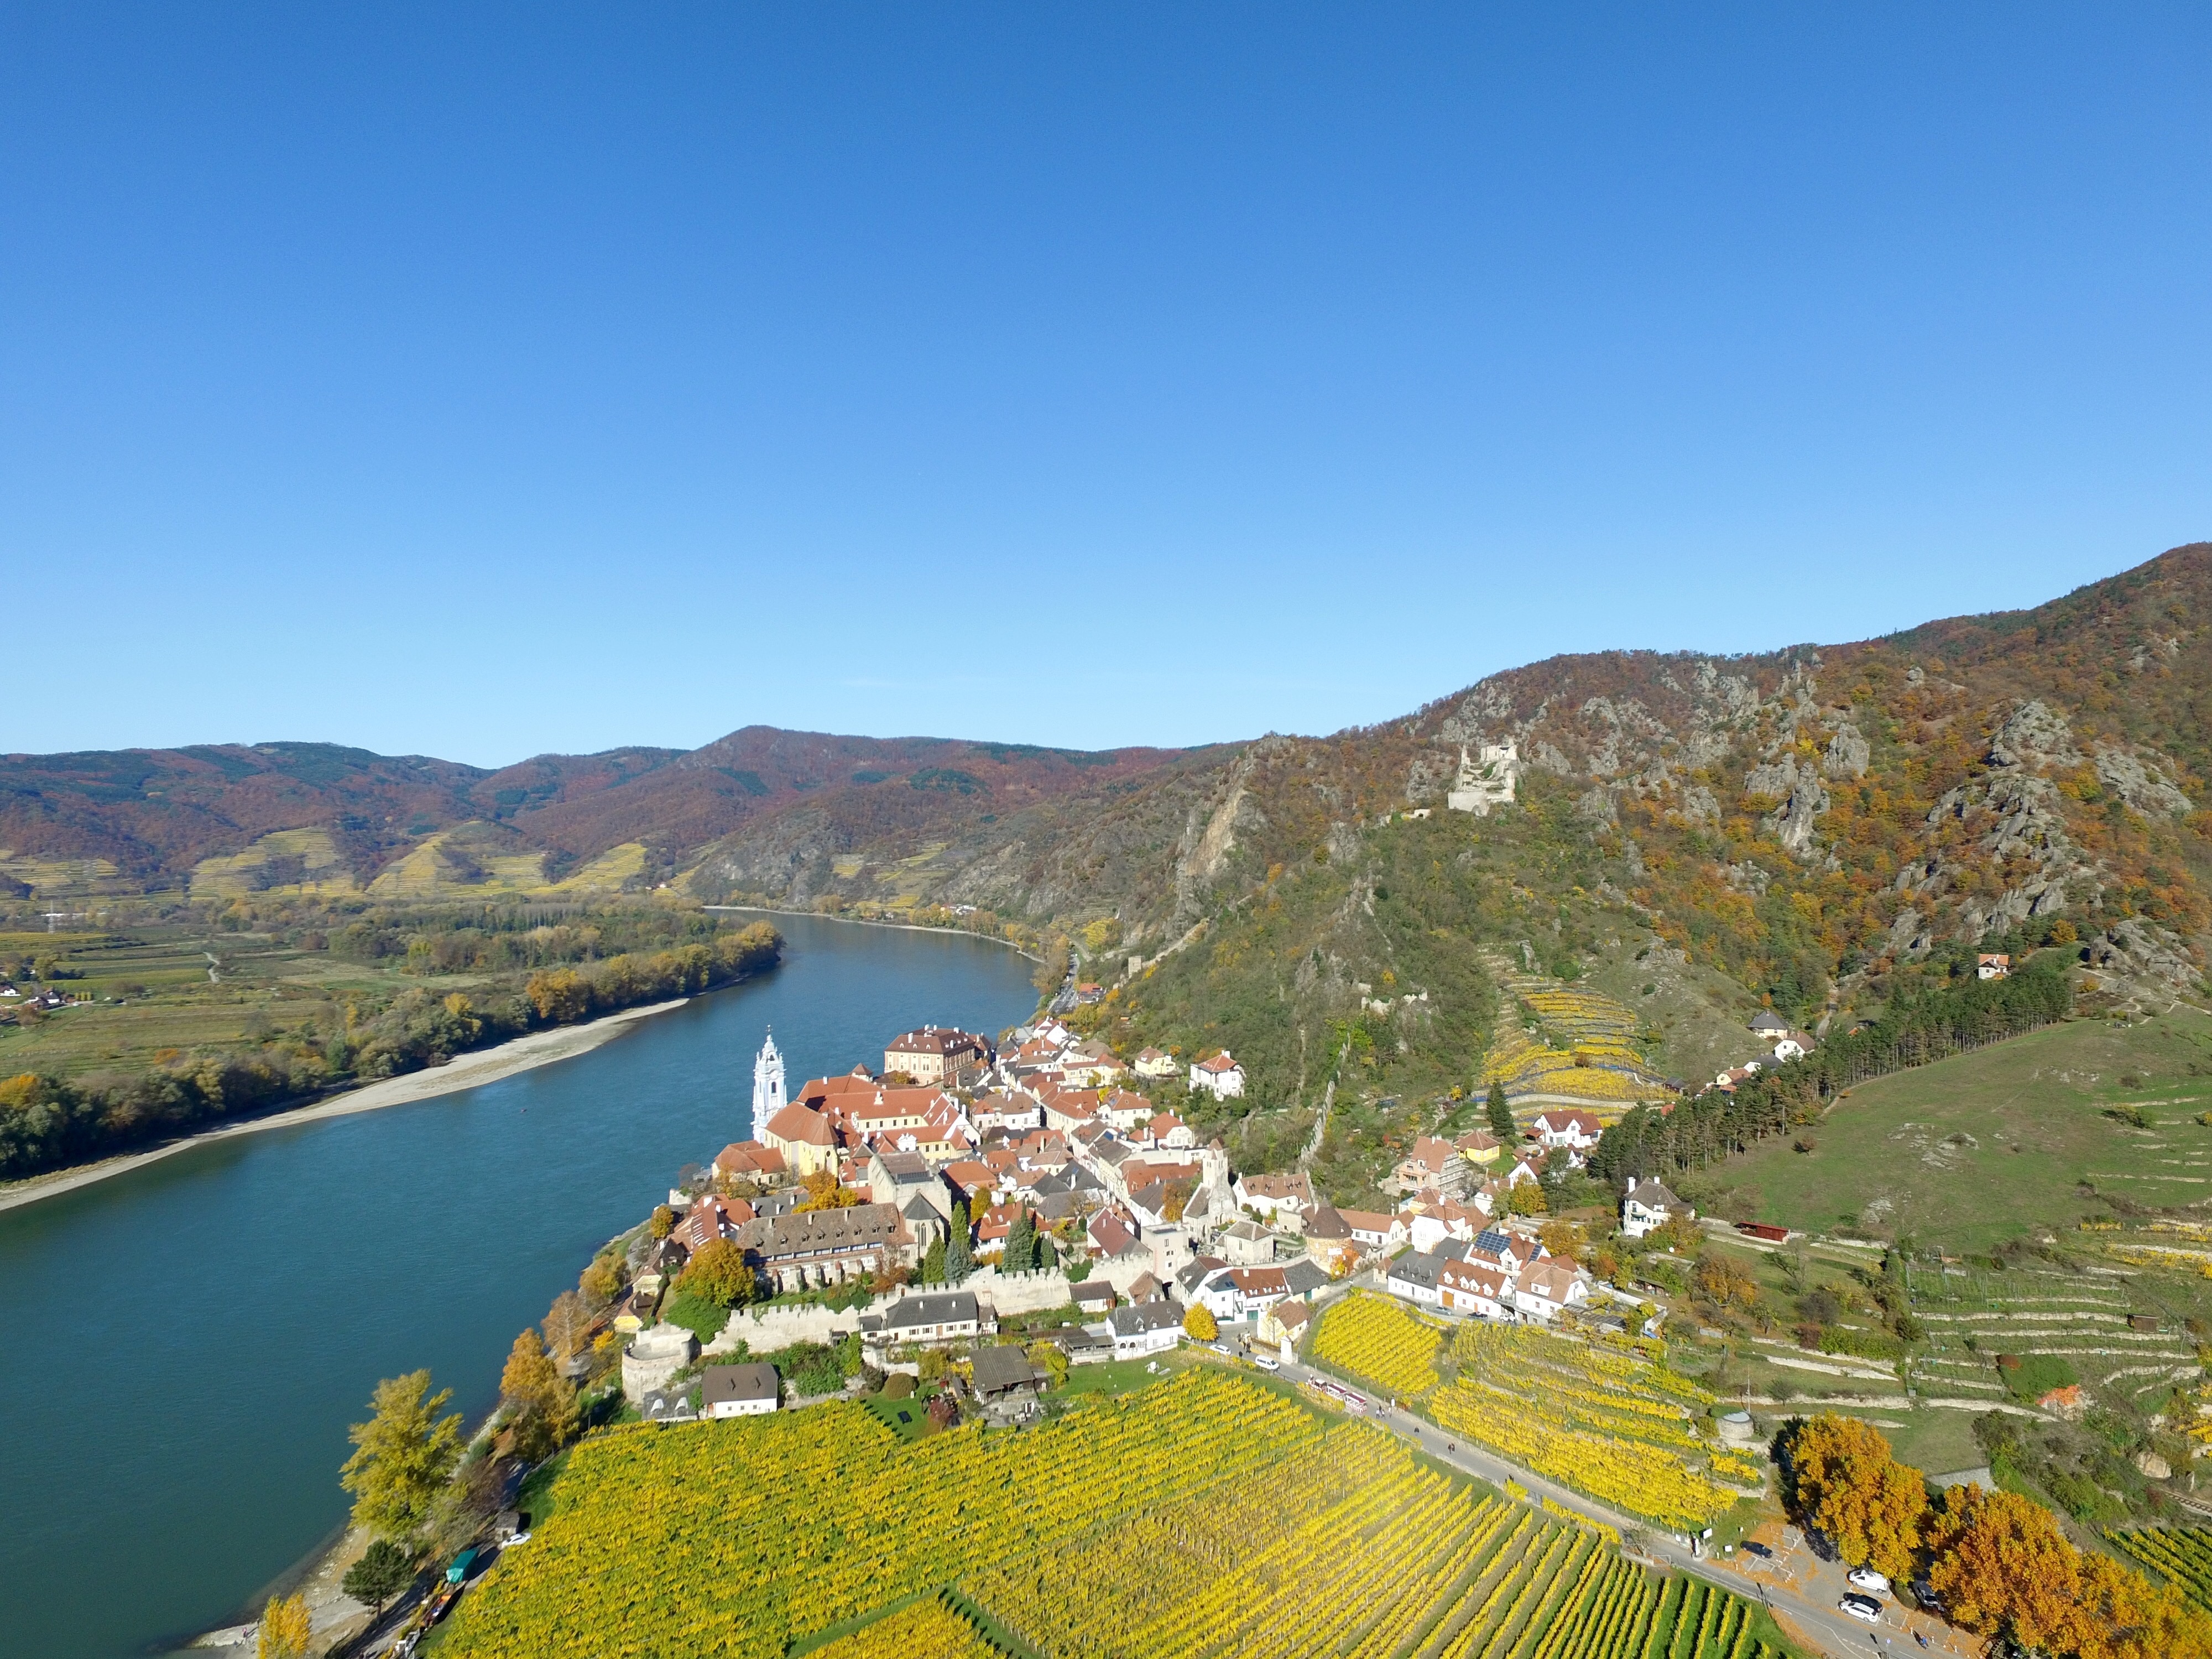
landscape, nature, mountain, hill, lake, town, city, river, valley, mountain range, reservoir, tourism, fields, buildings, mountains, alps, homes, hilly, vineyards, landform, aerial photography, mountain pass, mountainous landforms